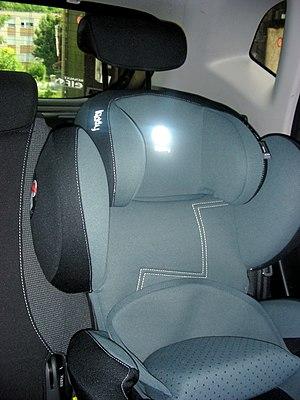
Siège enfant Kiddy Phoenexfixpro2 norme ECE R-44/04 de classe universelle et semi-universelle pour enfant de poids de 9 à 18 kg (9 mois à 4 ans environ)
Un siège enfant ou siège auto est un siège permettant d'assurer le confort et la sécurité, d'un enfant, dans un véhicule, en cas d'accident.